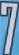
Number: 7